Central Texas College

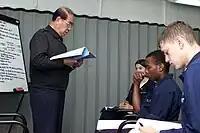
Dr. Minoru Fukuda, contracted instructor through Central Texas College, teaches crewmembers aboard the USS "Essex" in elementary Japanese

Central Texas College had a nationally ranked tennis team in the early 1970s, playing as the Golden Eagles. In 2013, a campus-wide vote led to the selection of CTC's new official mascot, the Eagle.